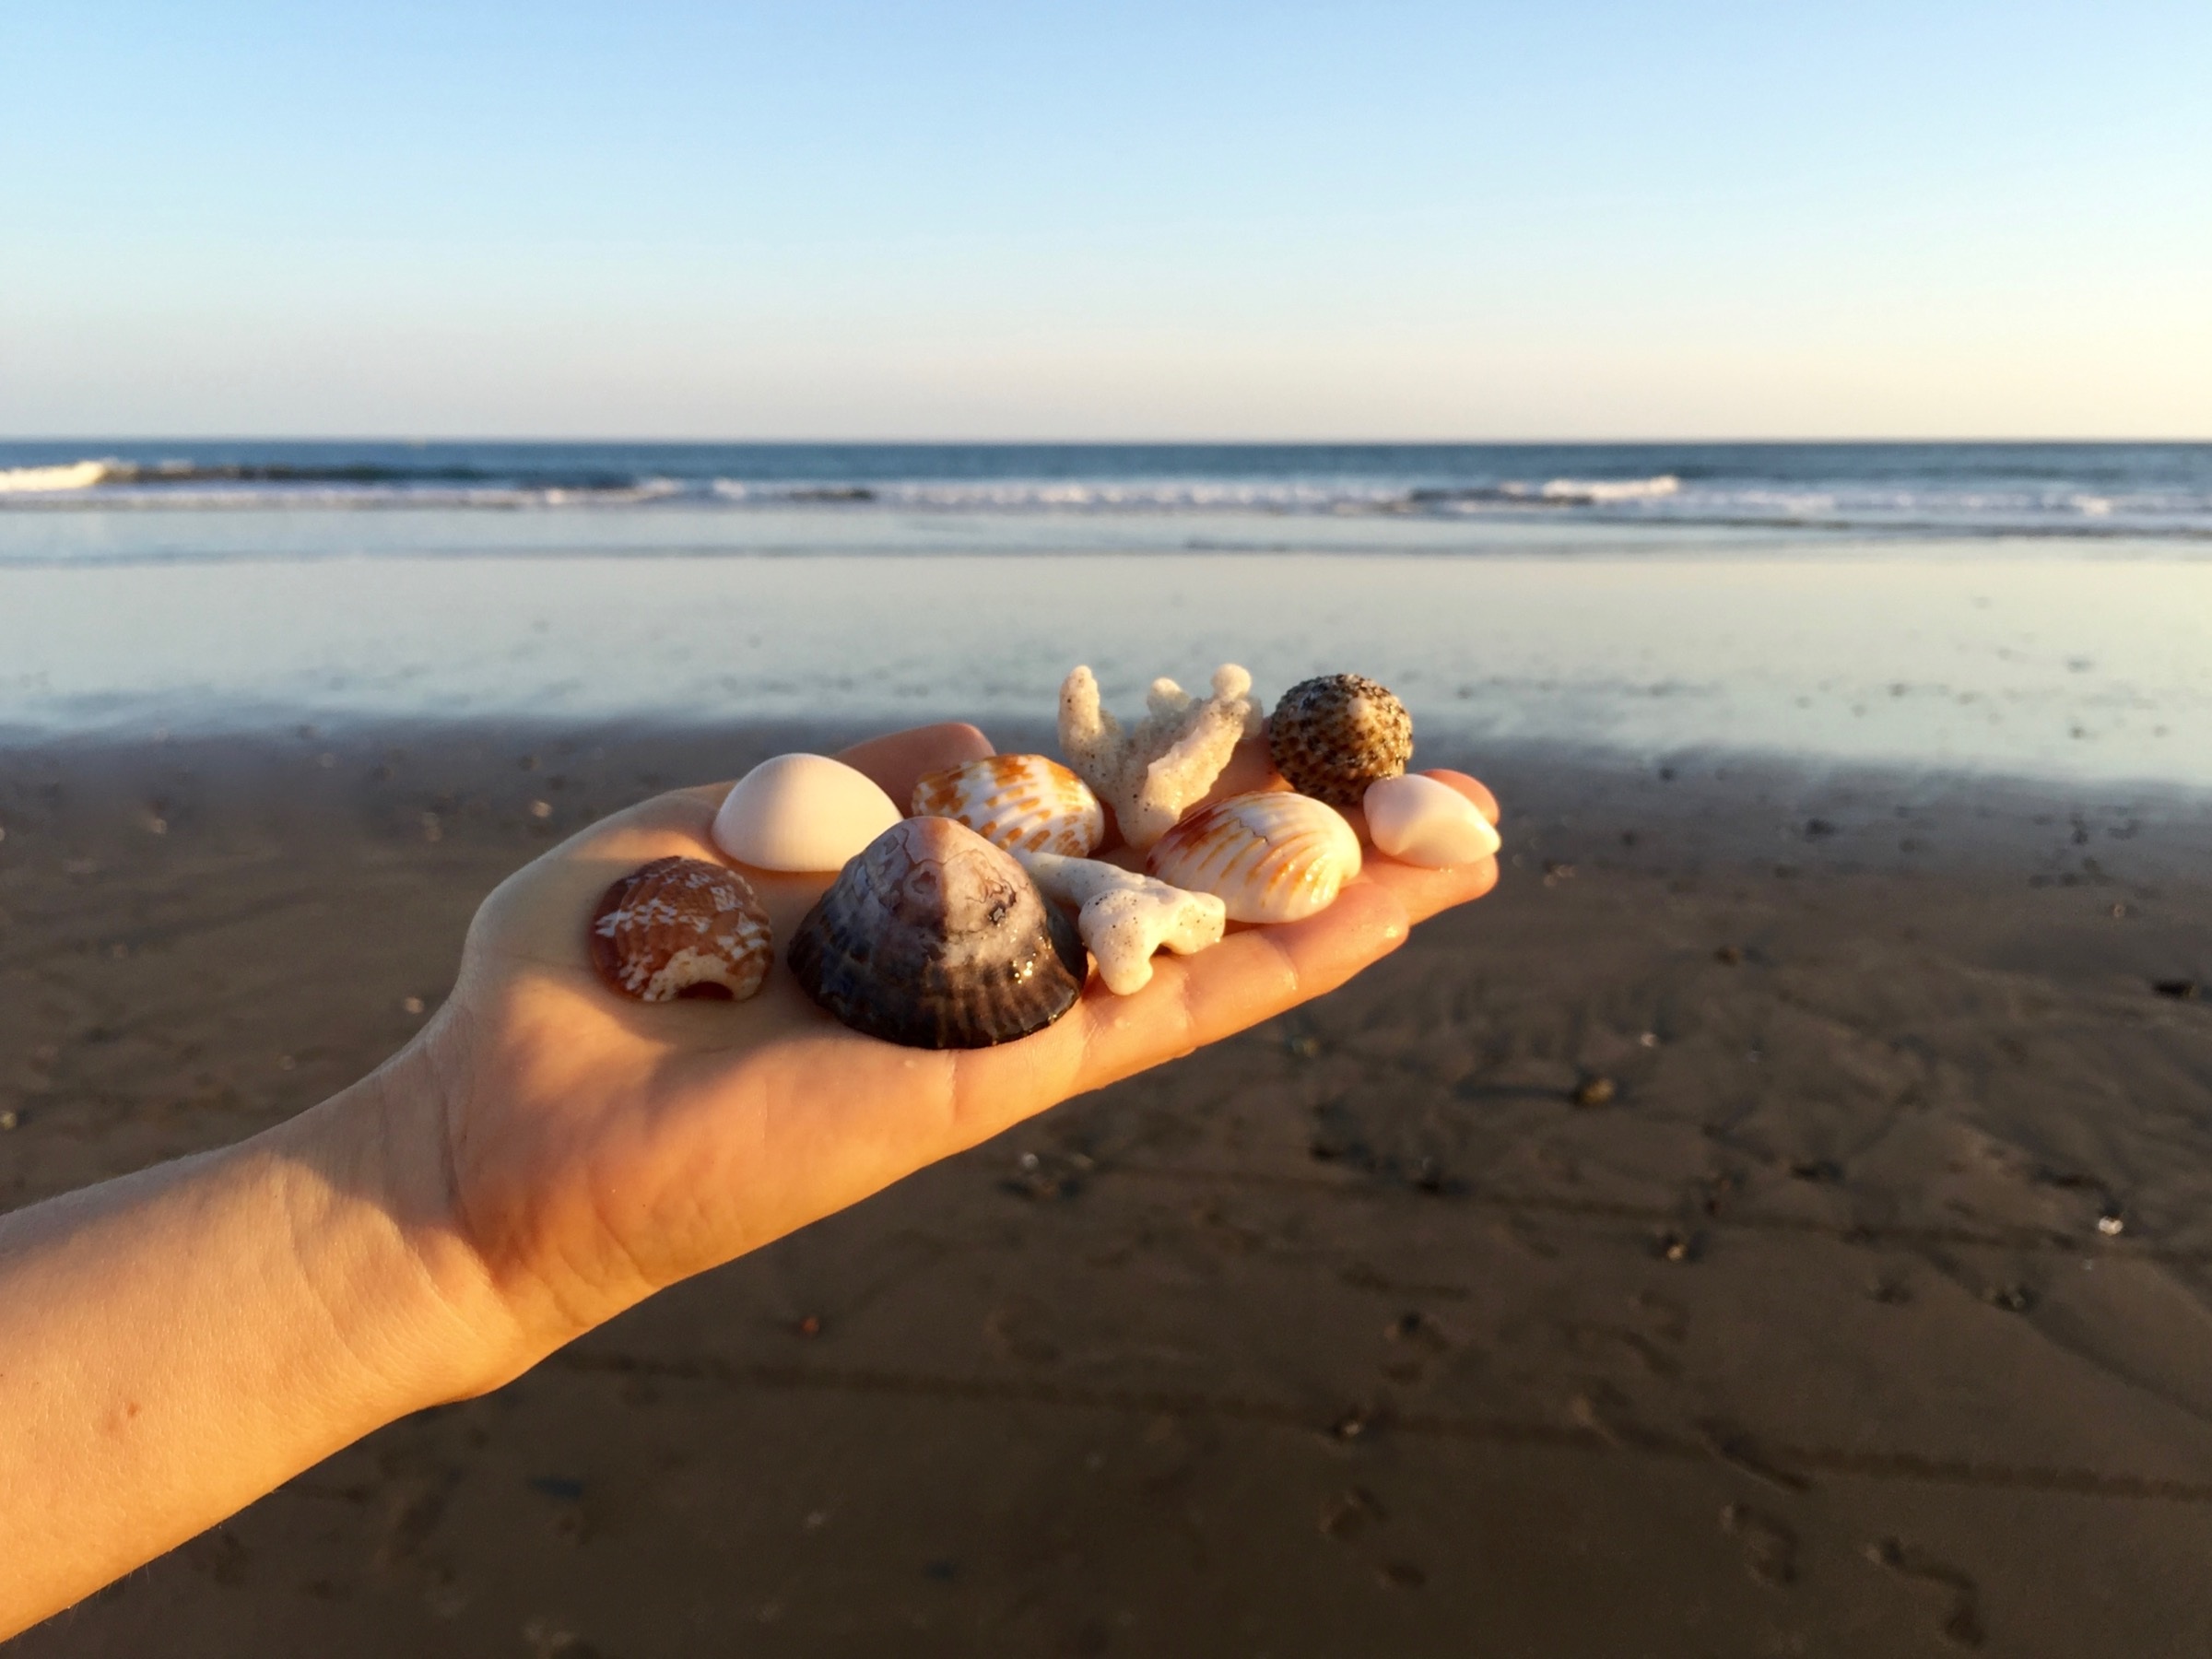
hand, seashells, ocean, sea, water, sky, sand, beach, horizon, treasures, exotic, unique, gifts, nature, natural, shells, summer, marine, shell, aquatic, decoration, tropical, travel, vacation, coral, memories, souvenir, holiday, landscape, relax, coast, paradise, blue, tourism, outdoor